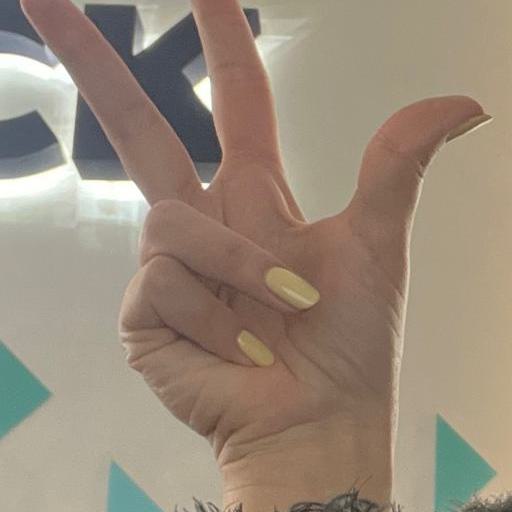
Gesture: three2